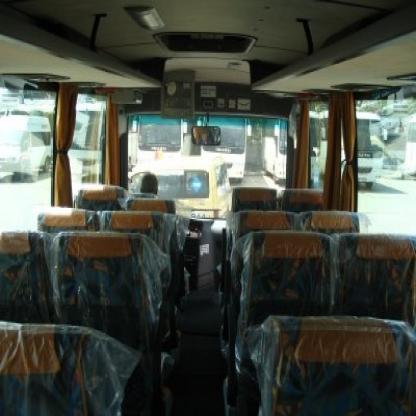
Scene: Indoor